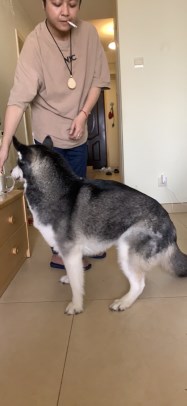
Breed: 1160-n000003-Siberian_husky